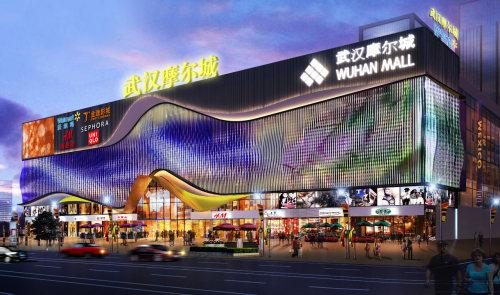
地标名称：武汉摩尔城
所在城市：武汉市·汉阳区